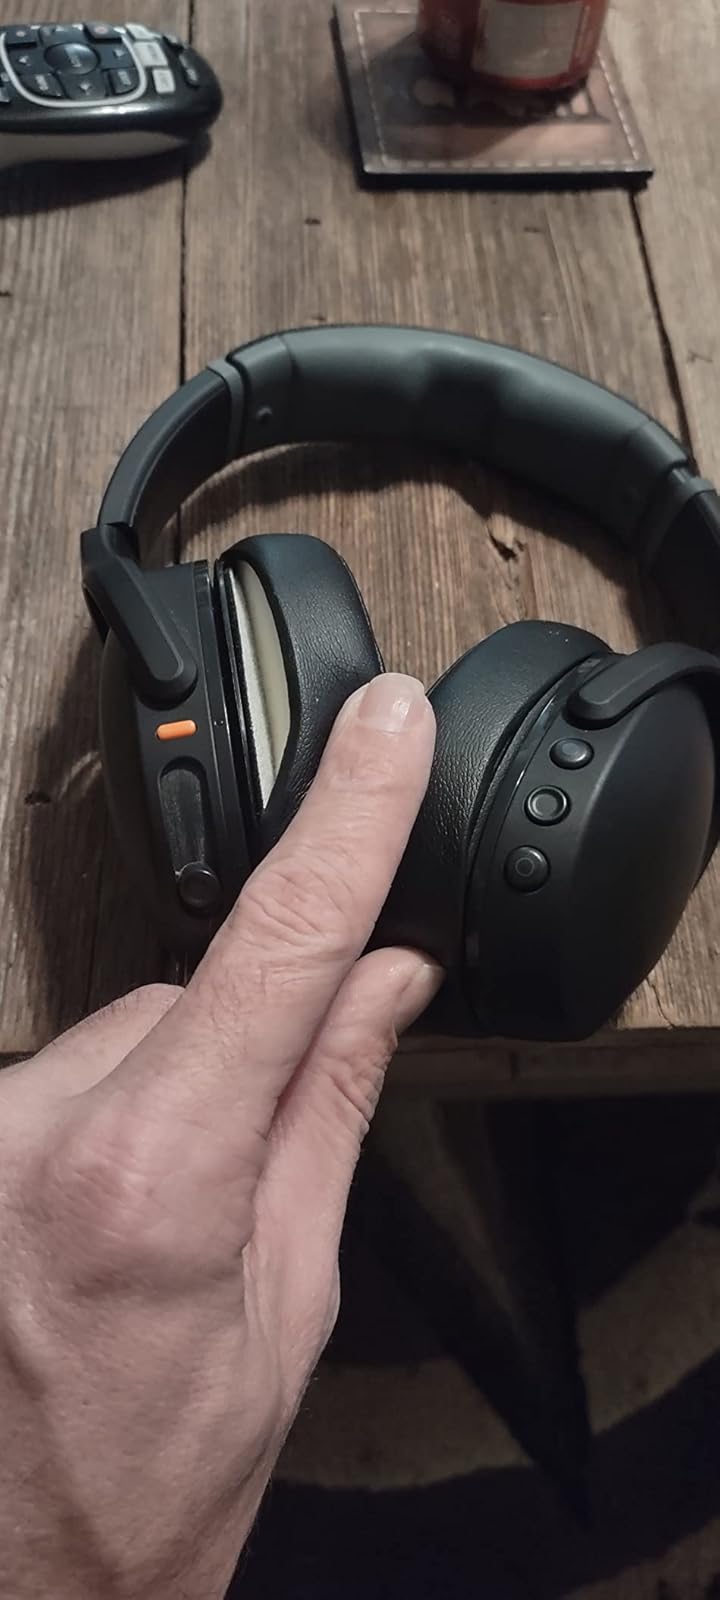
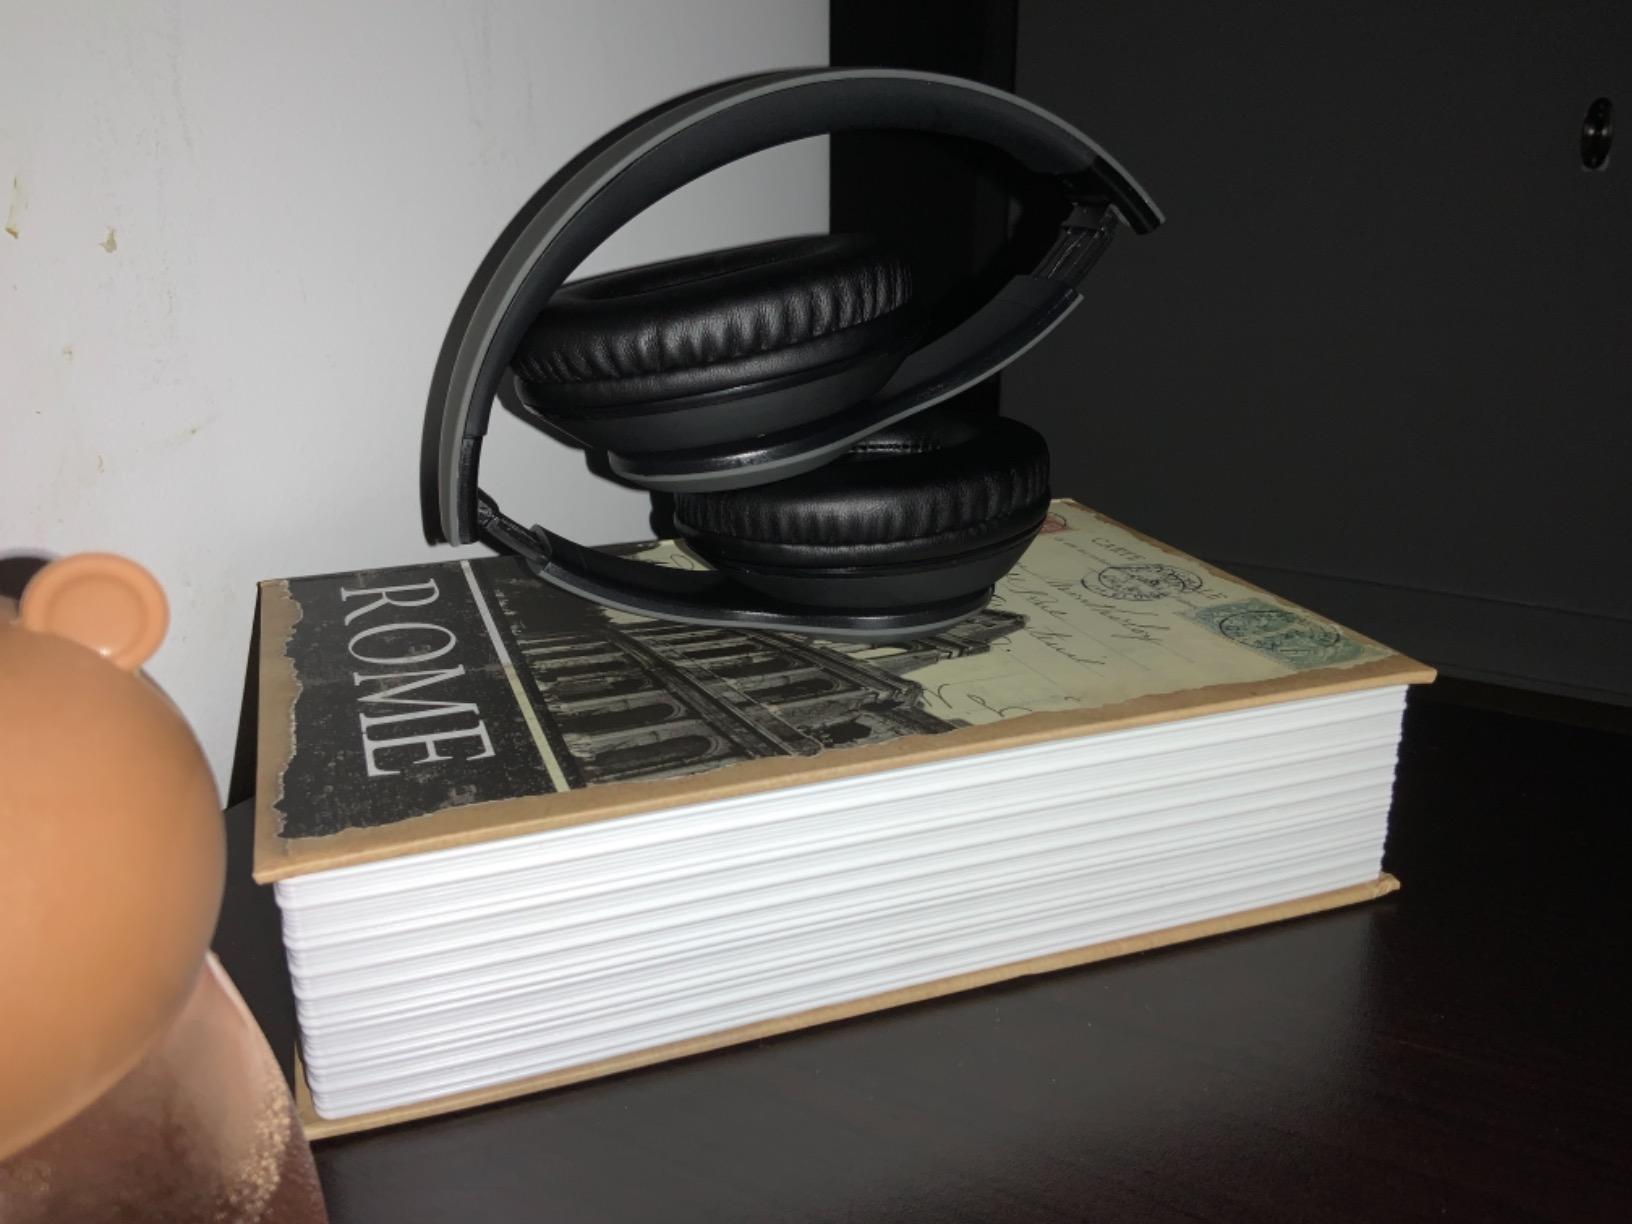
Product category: headphones
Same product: no